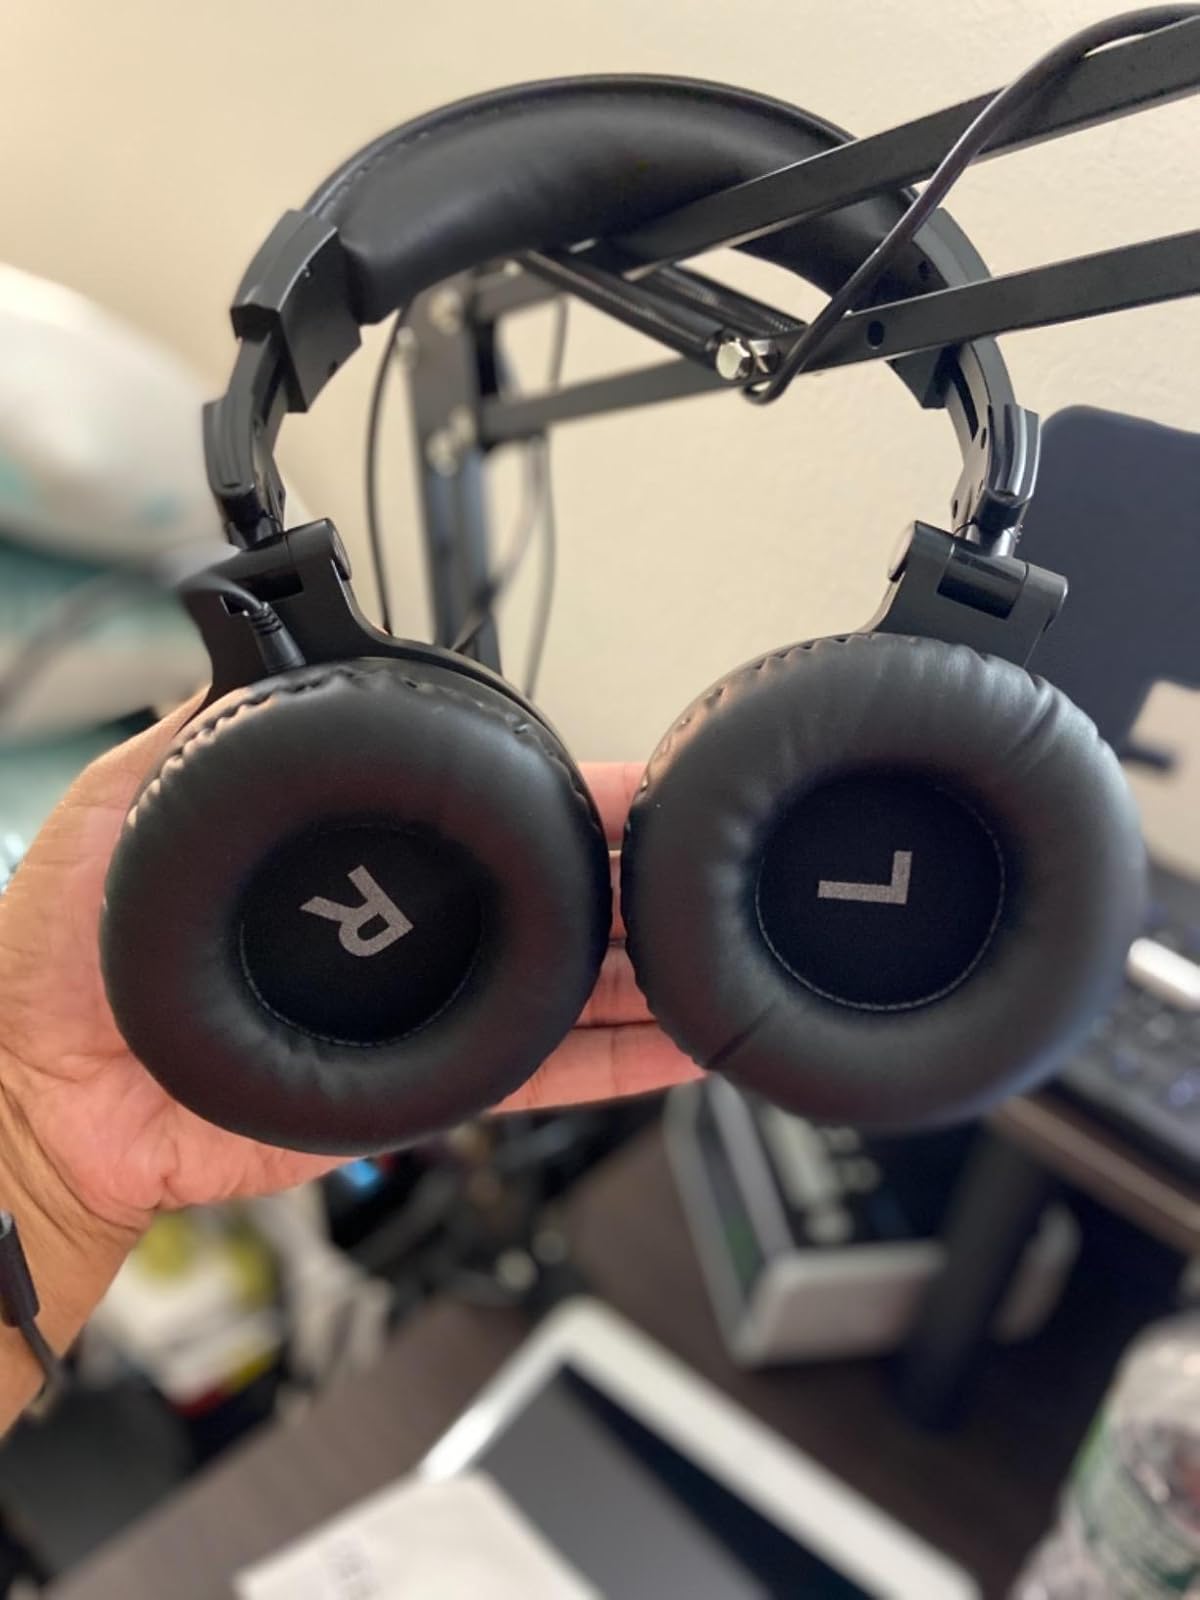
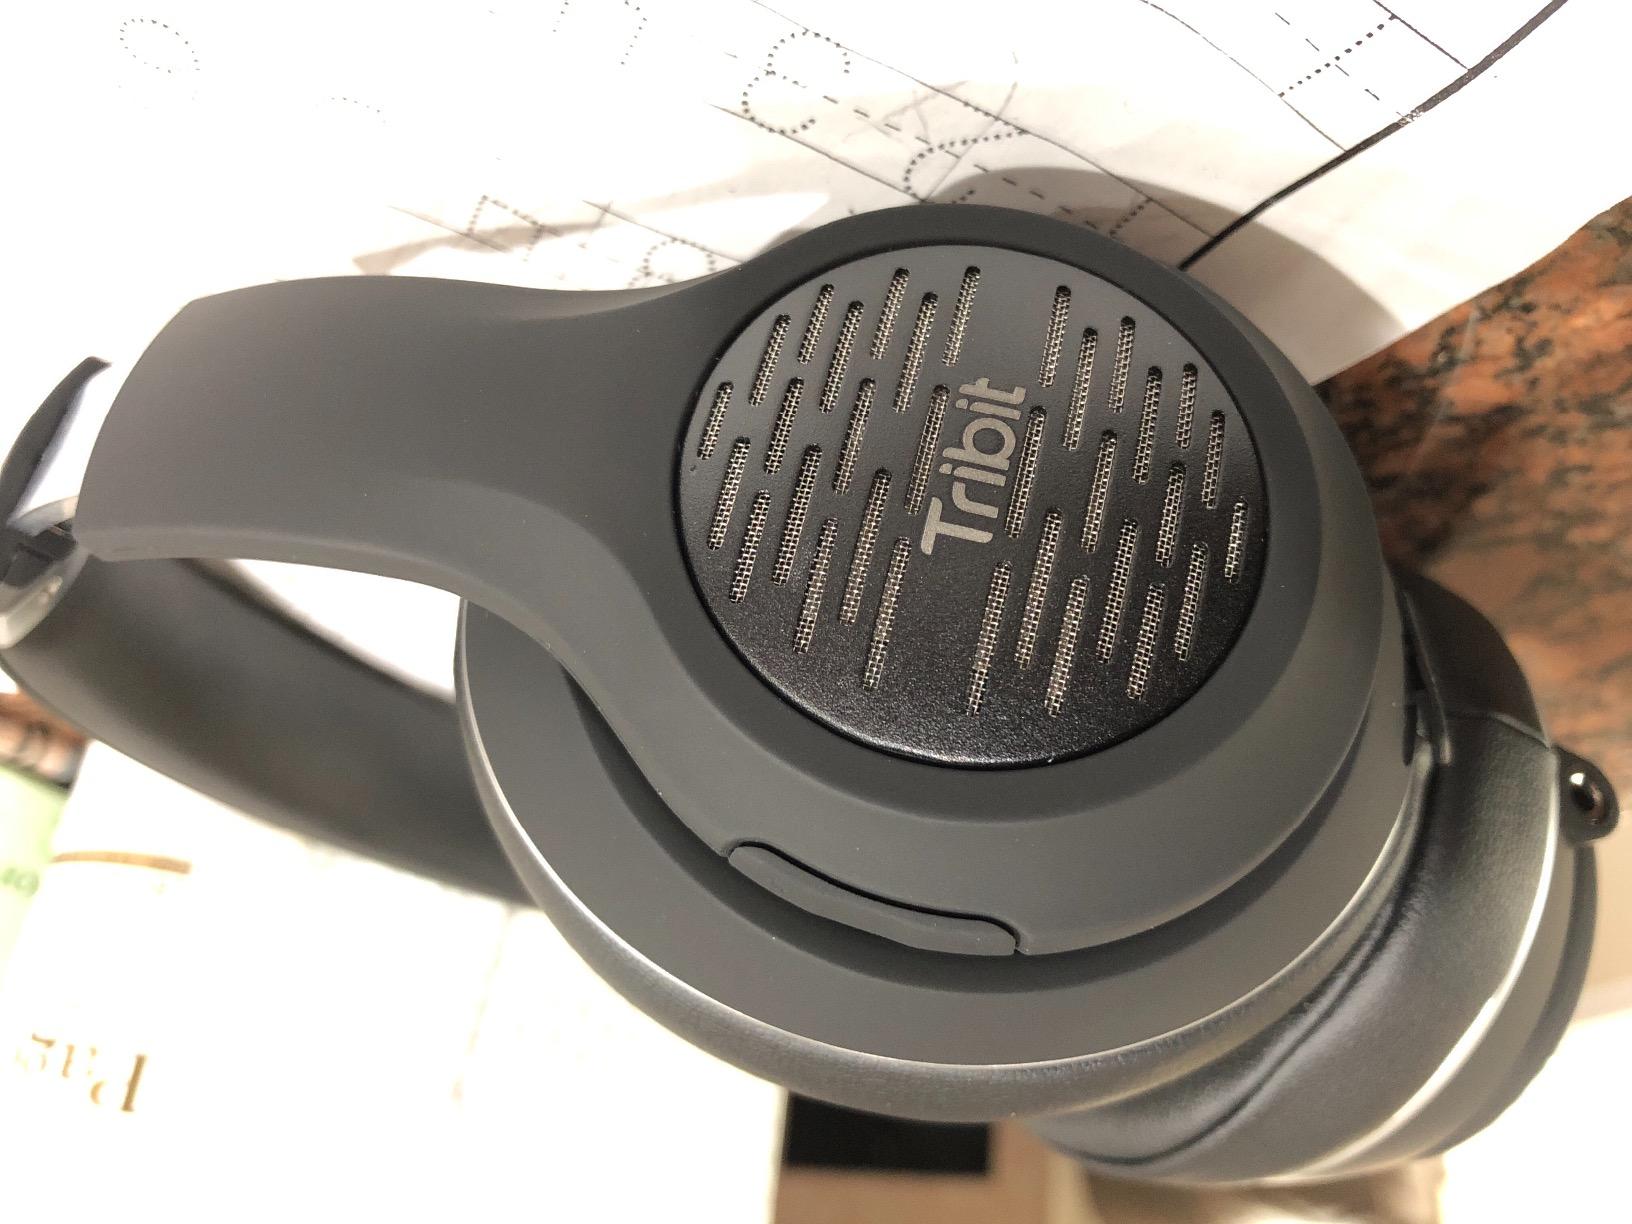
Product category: headphones
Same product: no